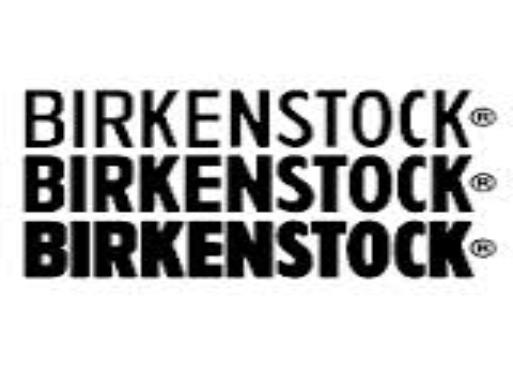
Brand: Birkenstock
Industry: Clothes